Coronation of George IV

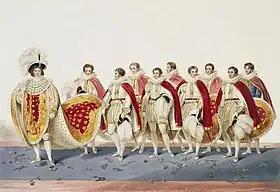
George IV with the train of his robe being carried by eight sons of peers and the Master of the Robes

In accordance with the vogue for Romanticism and with his own taste for flamboyant clothes, George insisted that the participants should dress in Tudor and Stuart period costumes. Peers were expected to provide their own clothing and a display of the required styles was staged at the College of Arms in June 1820 for the benefit of their lordships' tailors. The resulting outfits on the day, according to one report, "produced much amusement among the ladies"; but Sir Walter Scott enthused over the "gay and gorgeous and antique dress which floated before the eye". George's personal coronation outfit cost more than £24,000; his red velvet robe was afterwards sold to Madame Tussaud for display in her wax museum, but was eventually rediscovered and has been used at every coronation since that of George V in 1911.